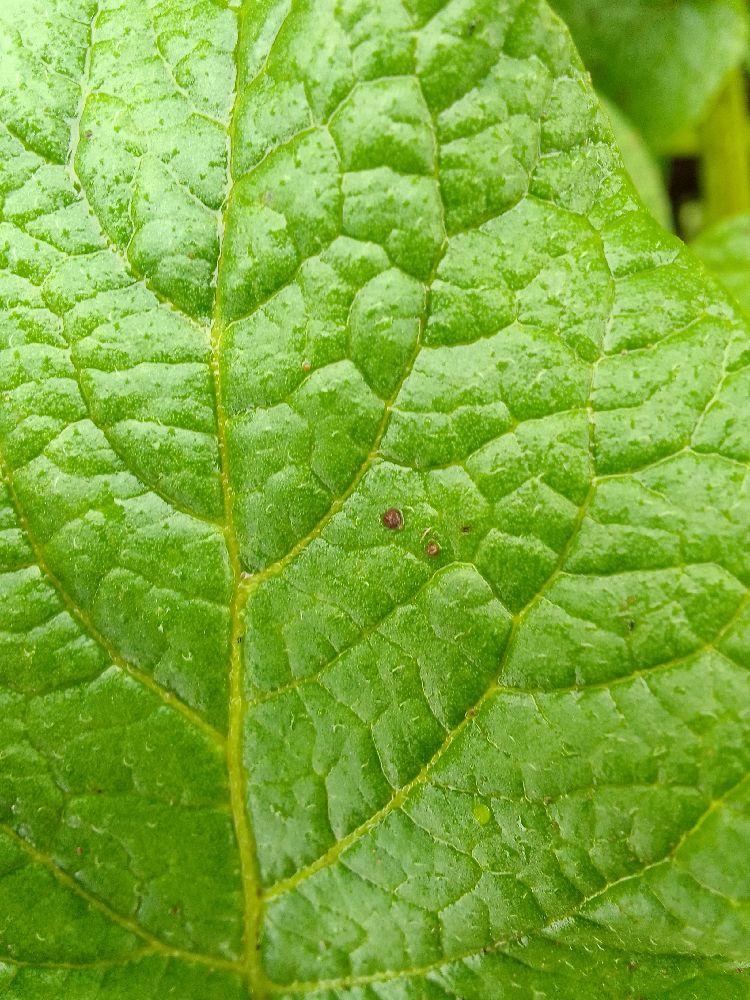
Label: Healthy